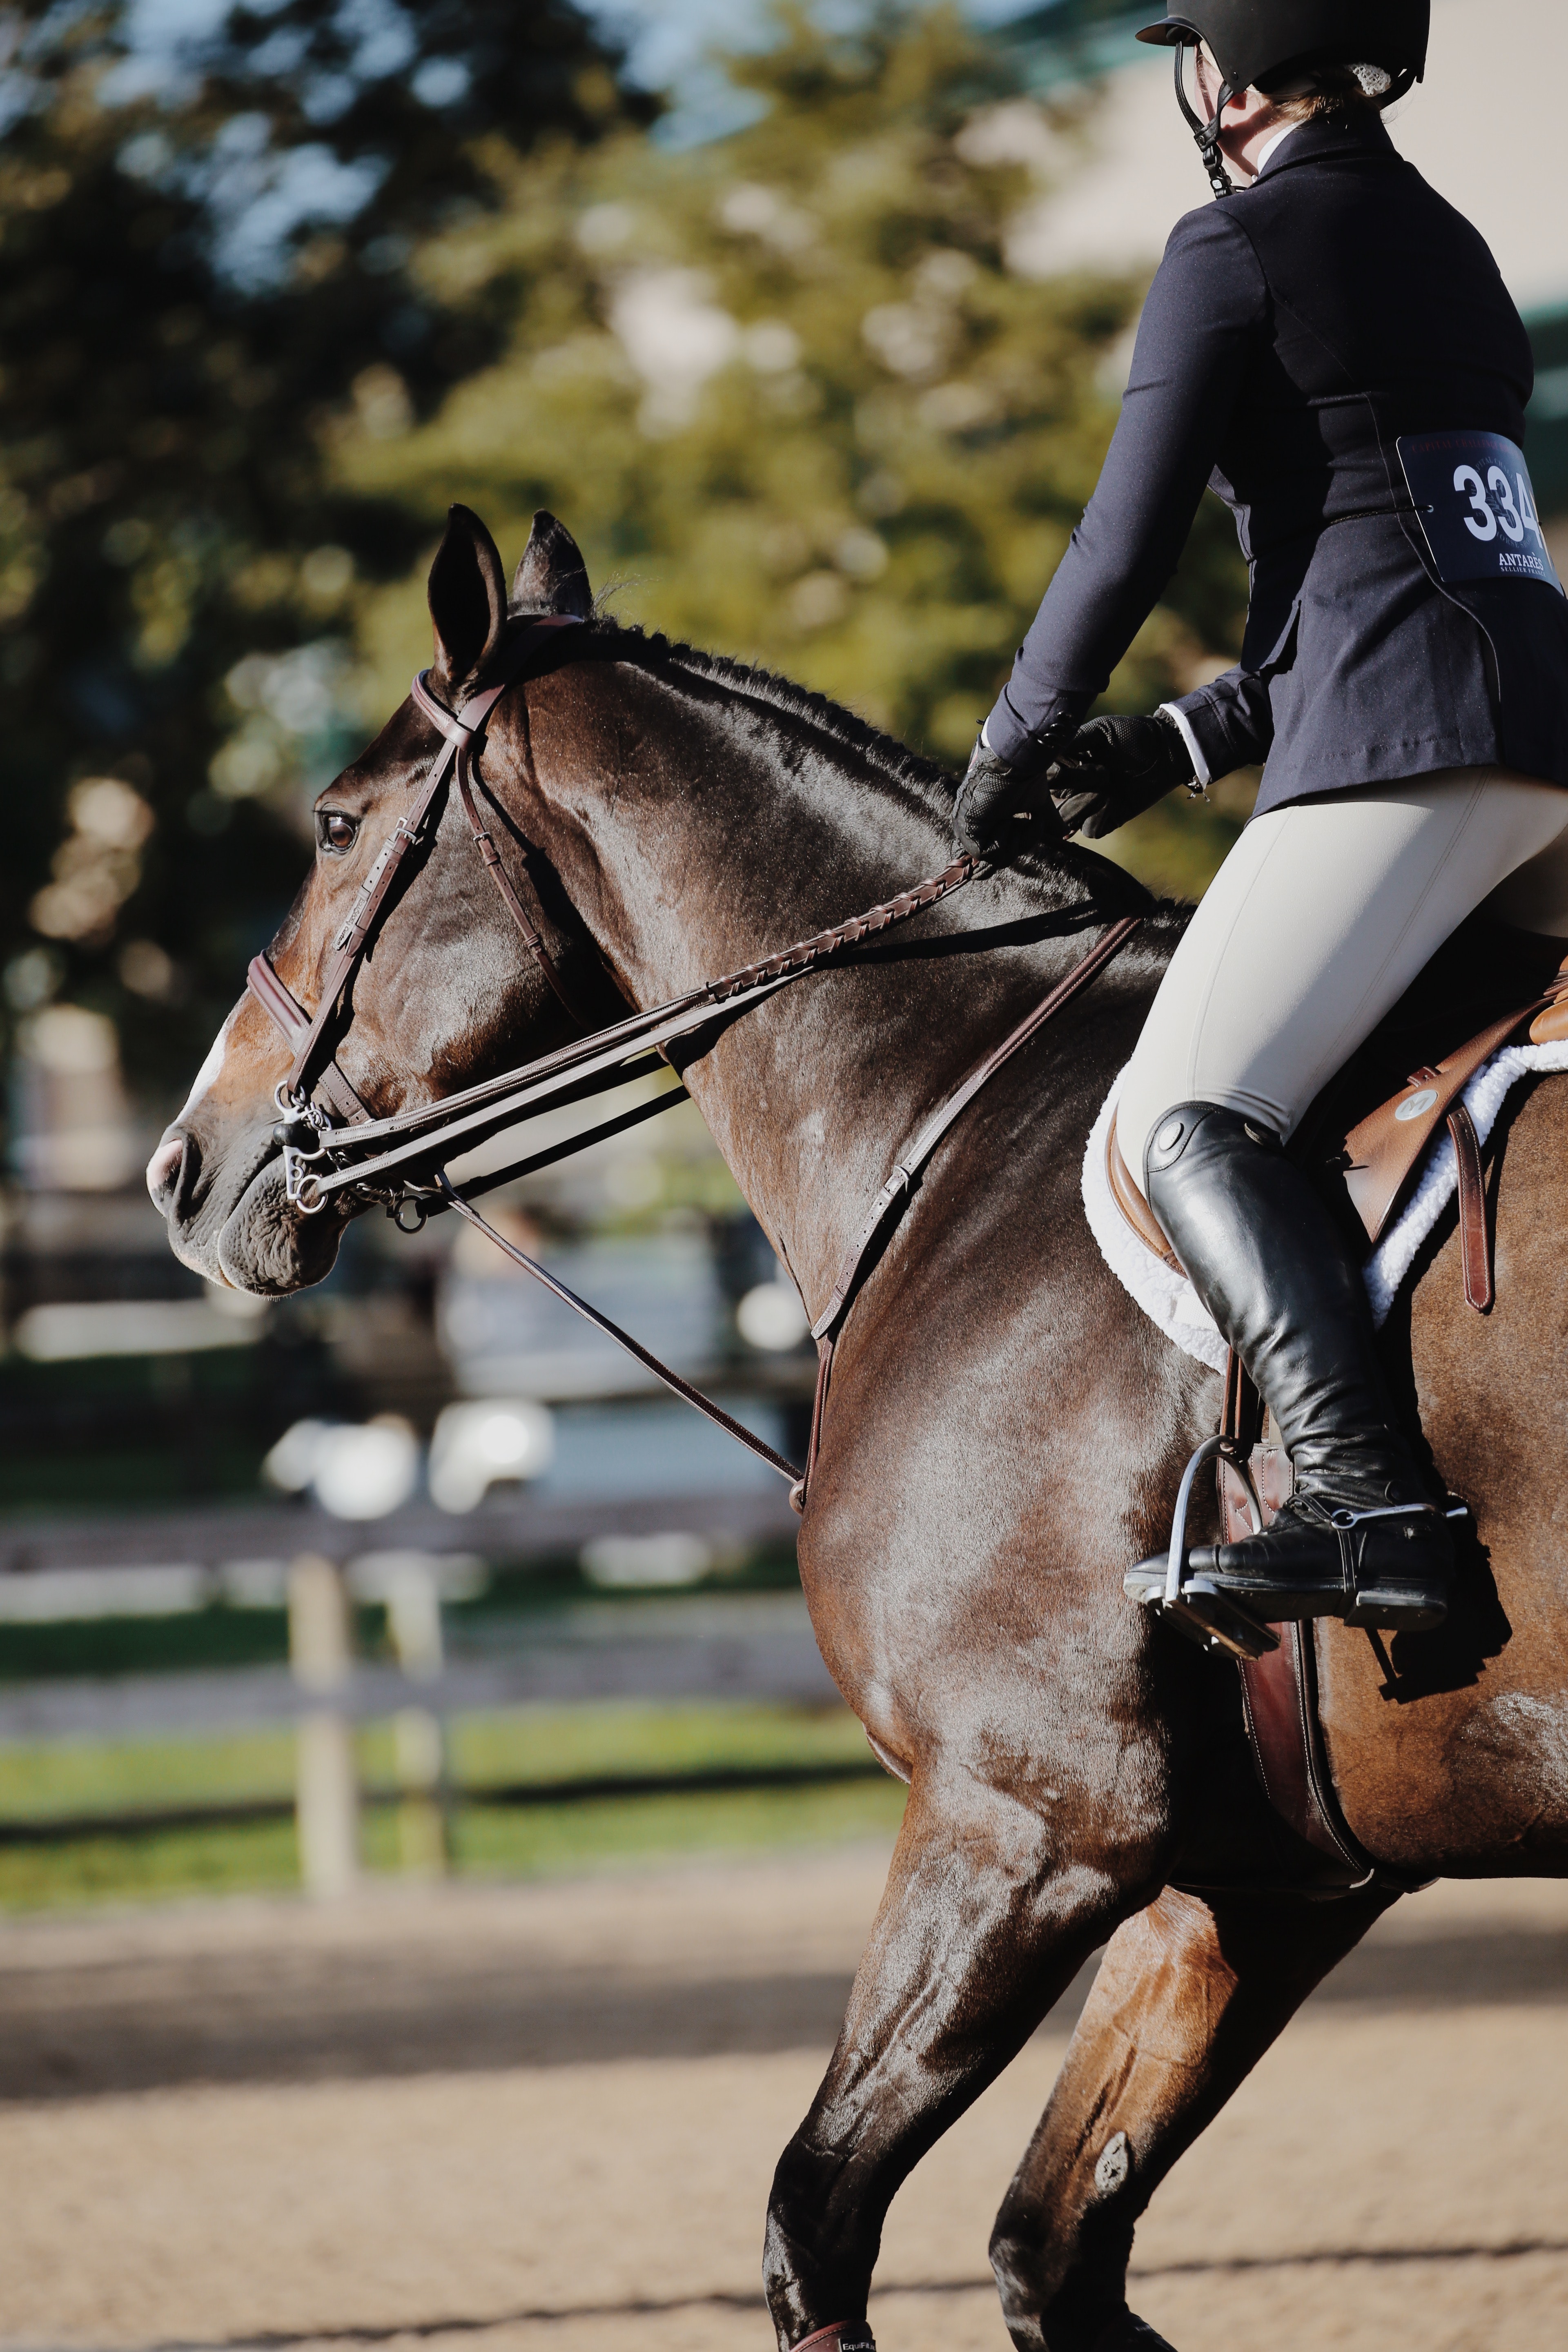
horse, bridle, english riding, equestrianism, rein, equestrian, hunt seat, horse tack, horse like mammal, stallion, equitation, animal sports, outdoor recreation, eventing, animal training, saddle, equestrian sport, dressage, horse harness, mane, recreation, mare, jockey, show jumping, jumping, horse supplies